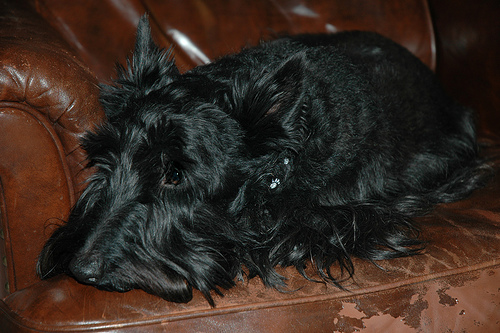
Breed: scottish terrier